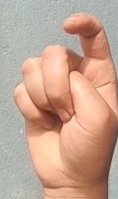
ASL sign: X